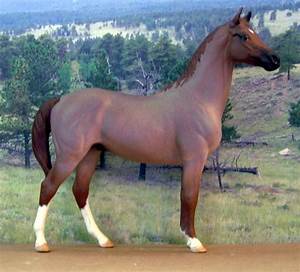
Label: horse